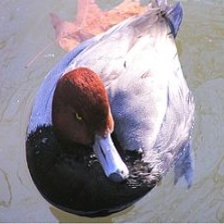
Species: RED HEADED DUCK
Scientific name: AYTHYA AMERICANA
ImageNet parent category: drake